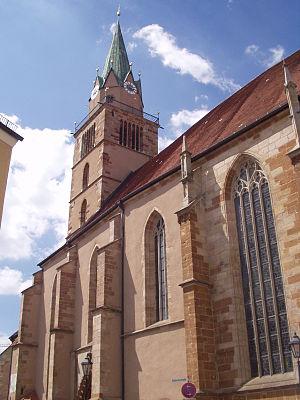
Neumarkt in der Oberpfalz est une ville d'Allemagne, chef-lieu de l'arrondissement de Neumarkt in der Oberpfalz dans le district du Haut-Palatinat, en Bavière. Elle possède le statut de Große Kreisstadt.